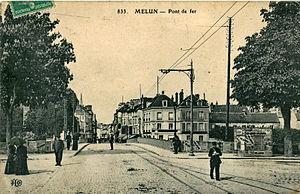
Carte postale ancienne éditée par ELD, n°833
Le tramway de Melun est un réseau de tramways électriques qui a desservi la ville française de Melun, en Seine-et-Marne au sud-est de Paris. Il est mis en service le 24 octobre 1901 et supprimé le 31 janvier 1917.